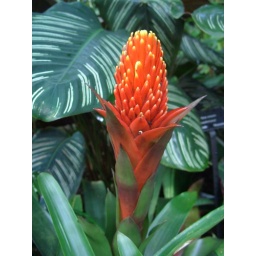
tropical flower from the botanical garden in Oklahoma City, red